John Lear

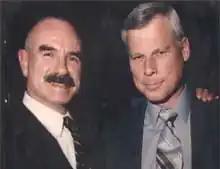
Lear in 1986

John Olsen Lear (December 3, 1942 – March 29, 2022) was an American aviator and UFO conspiracy theorist. A son of Learjet magnate Bill Lear, Lear set multiple records, later flying cargo planes for the CIA during the Vietnam era. In the 1980s, he began speaking of alien collusion with secret governmental forces, and in the second half of the decade, Lear was "probably the most influential source" of UFO conspiracies.